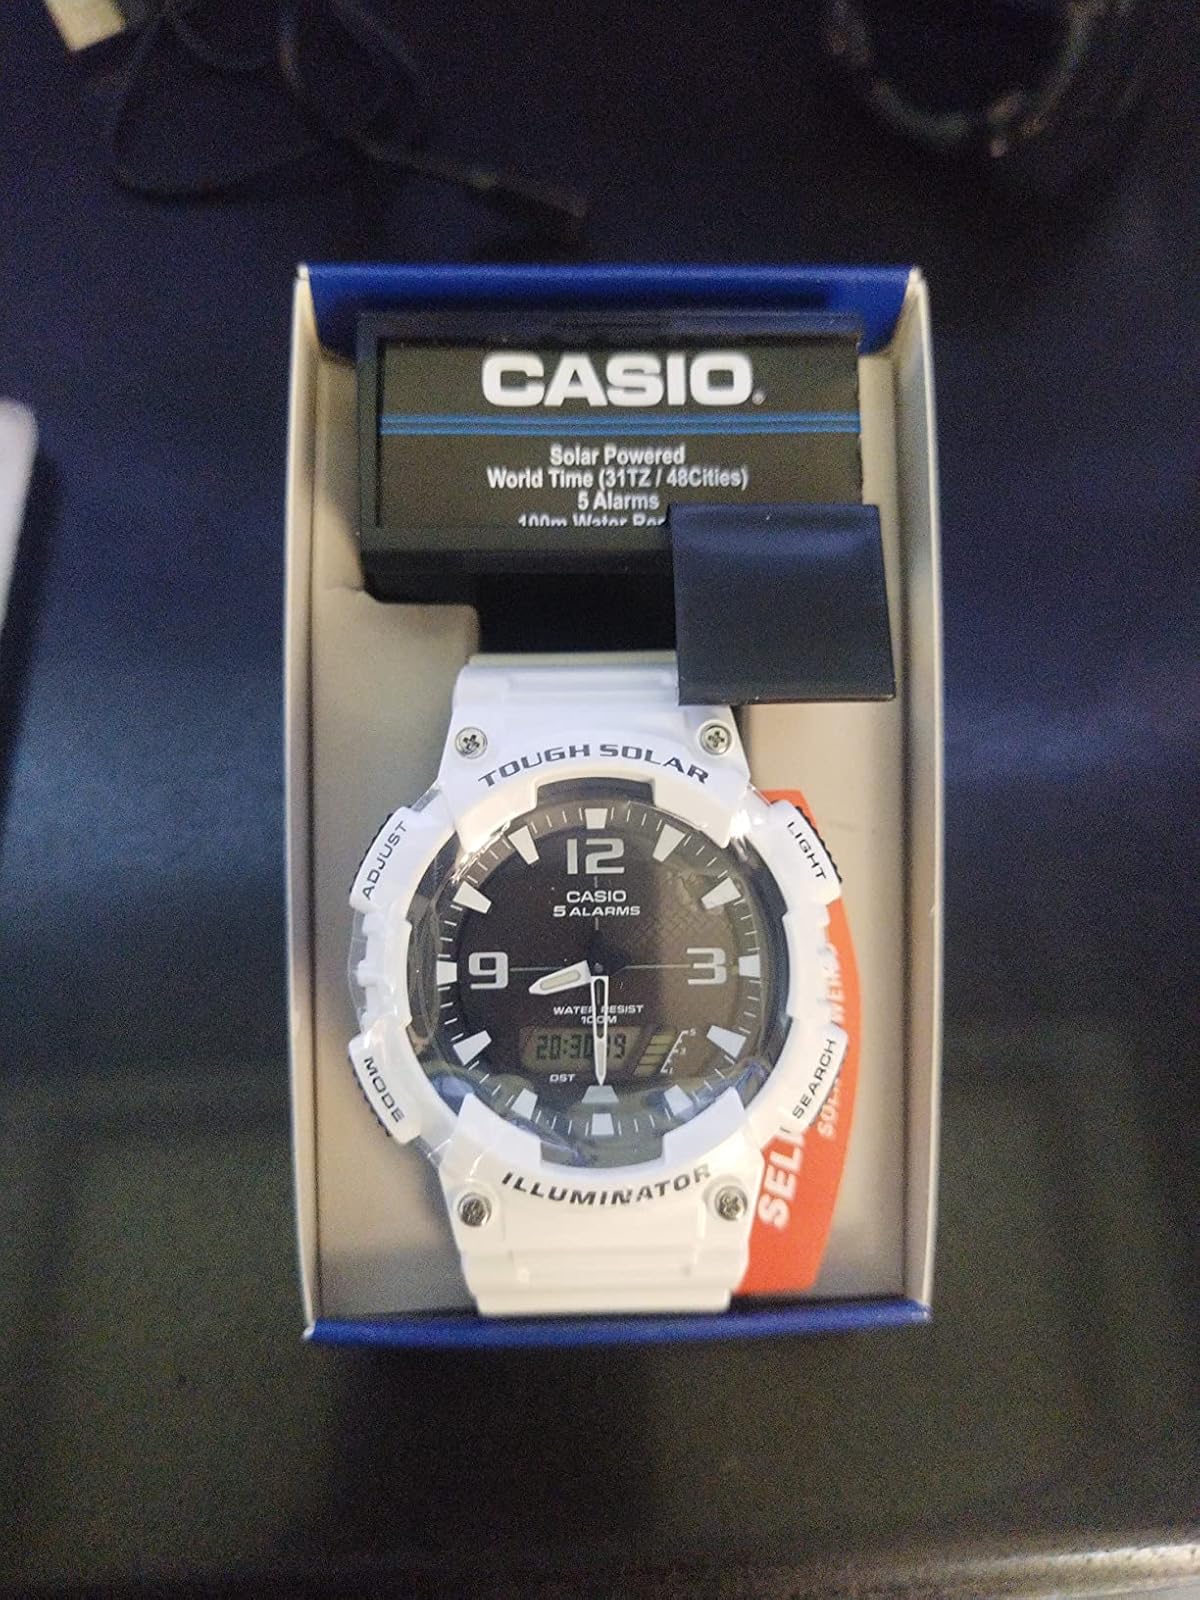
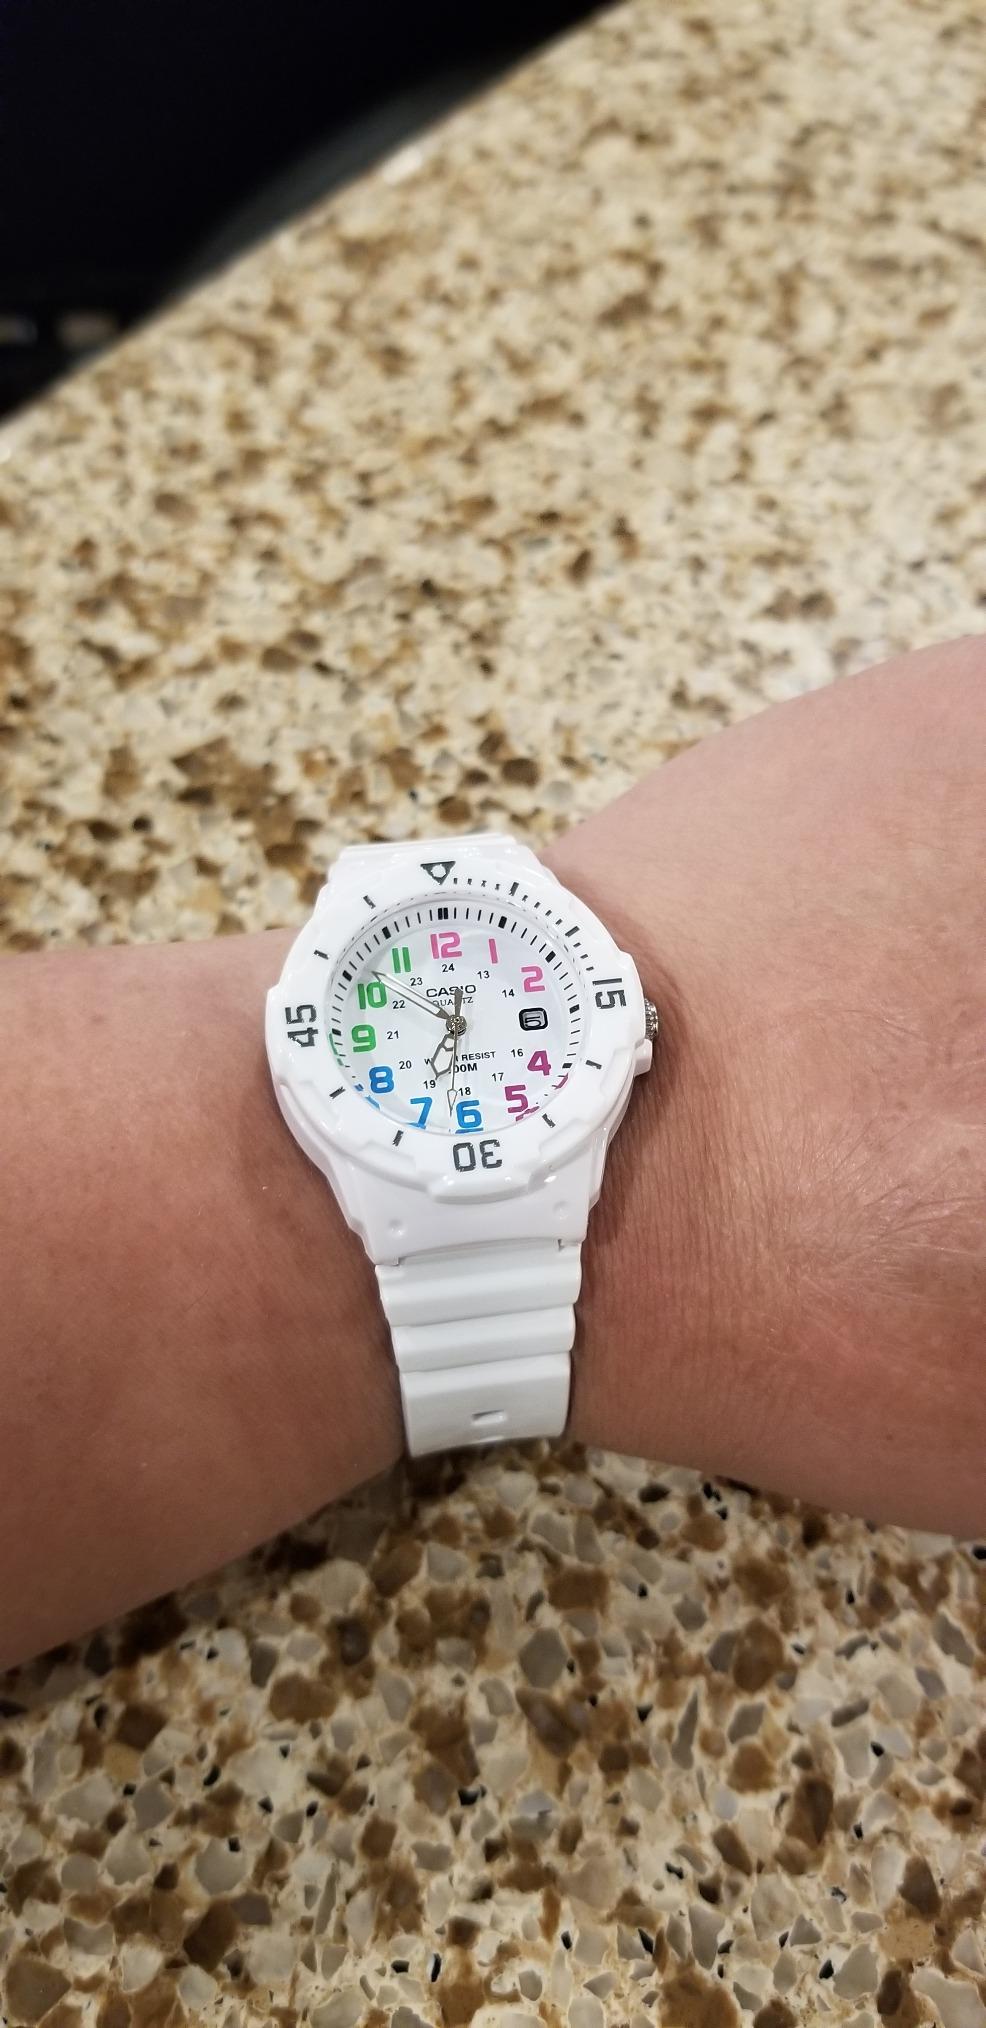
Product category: accessories_watch
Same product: no